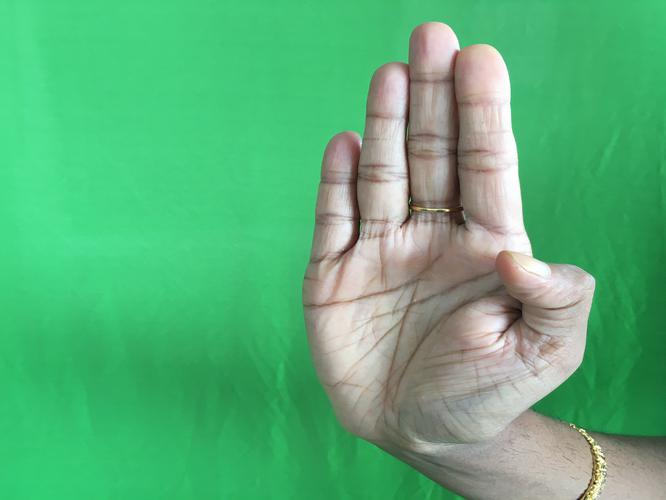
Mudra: Pathaka
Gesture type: single_hand